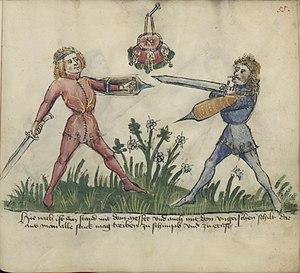
Le messer est une arme médiévale apparentée à un couteau de grande taille et couramment utilisée par les populations citadines dès le XVᵉ siècle comme arme de défense personnelle, ou de duels.